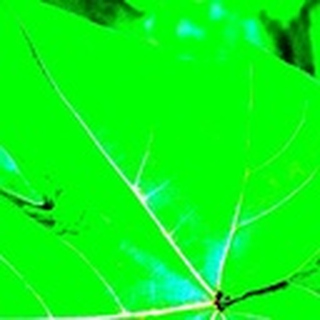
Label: healthy_cotton